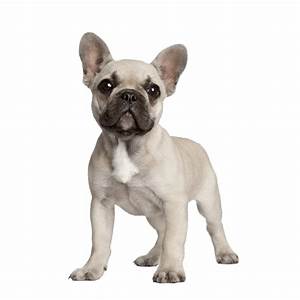
Label: cane